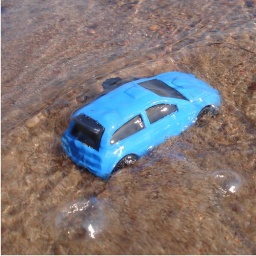
I found a toy car on the beach at a lake in Sweden